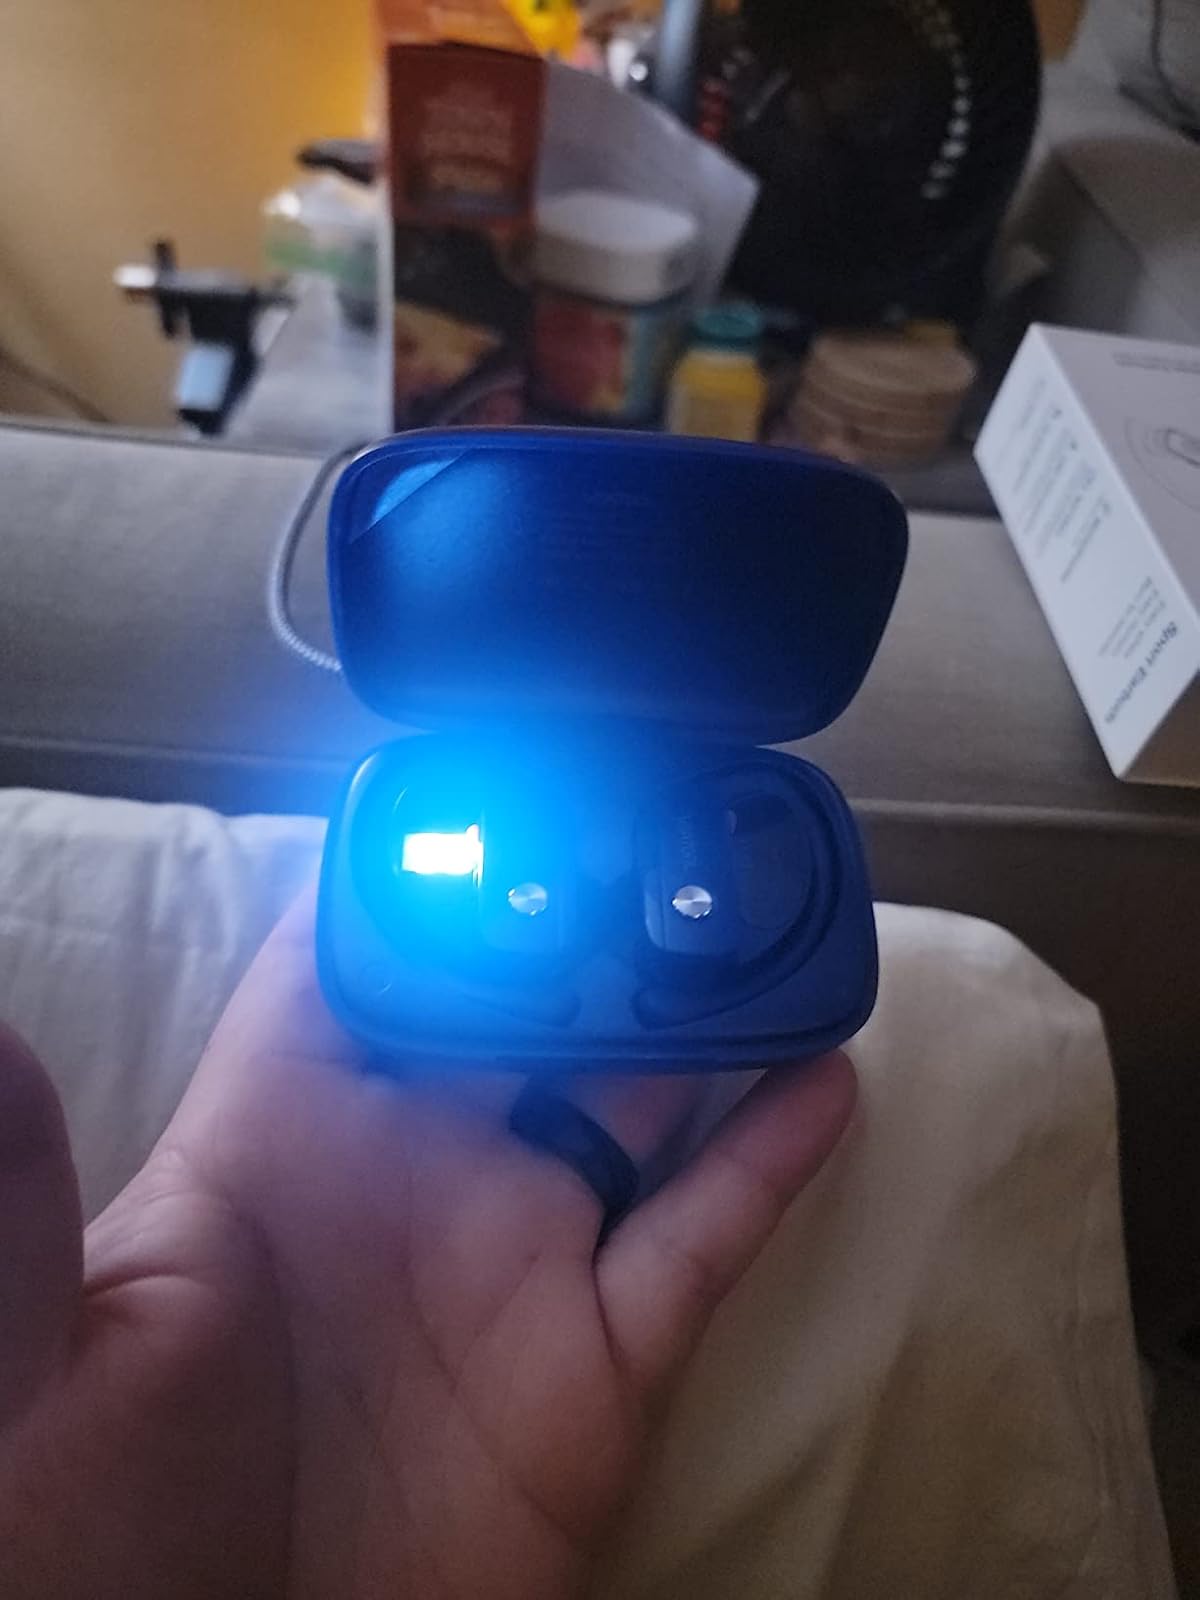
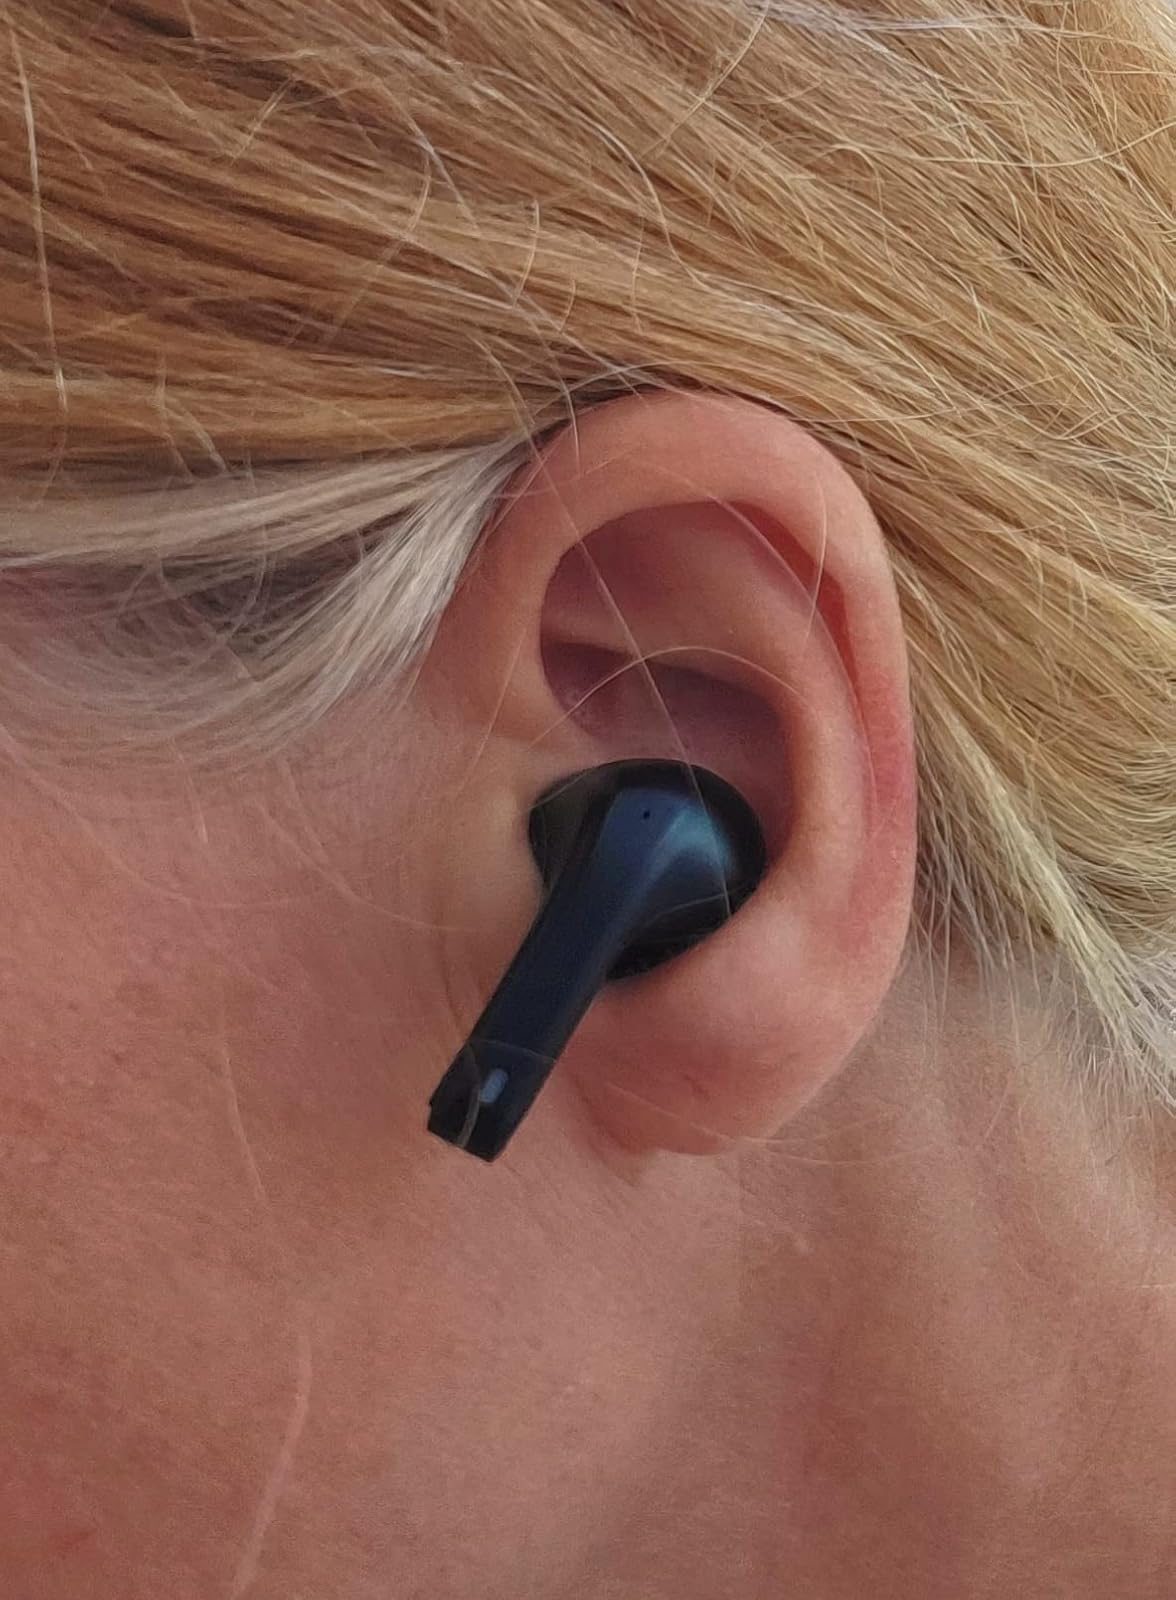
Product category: earbuds
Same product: no